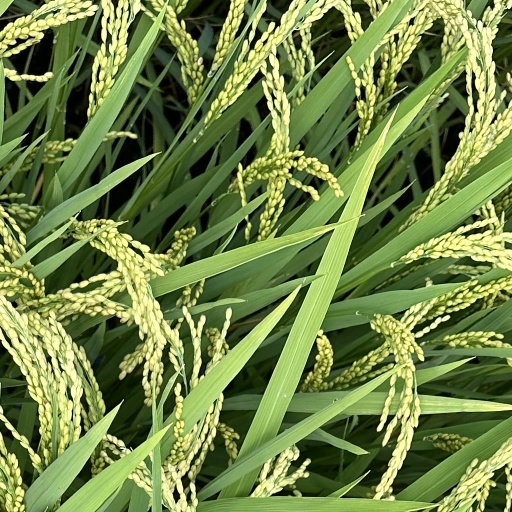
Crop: rice